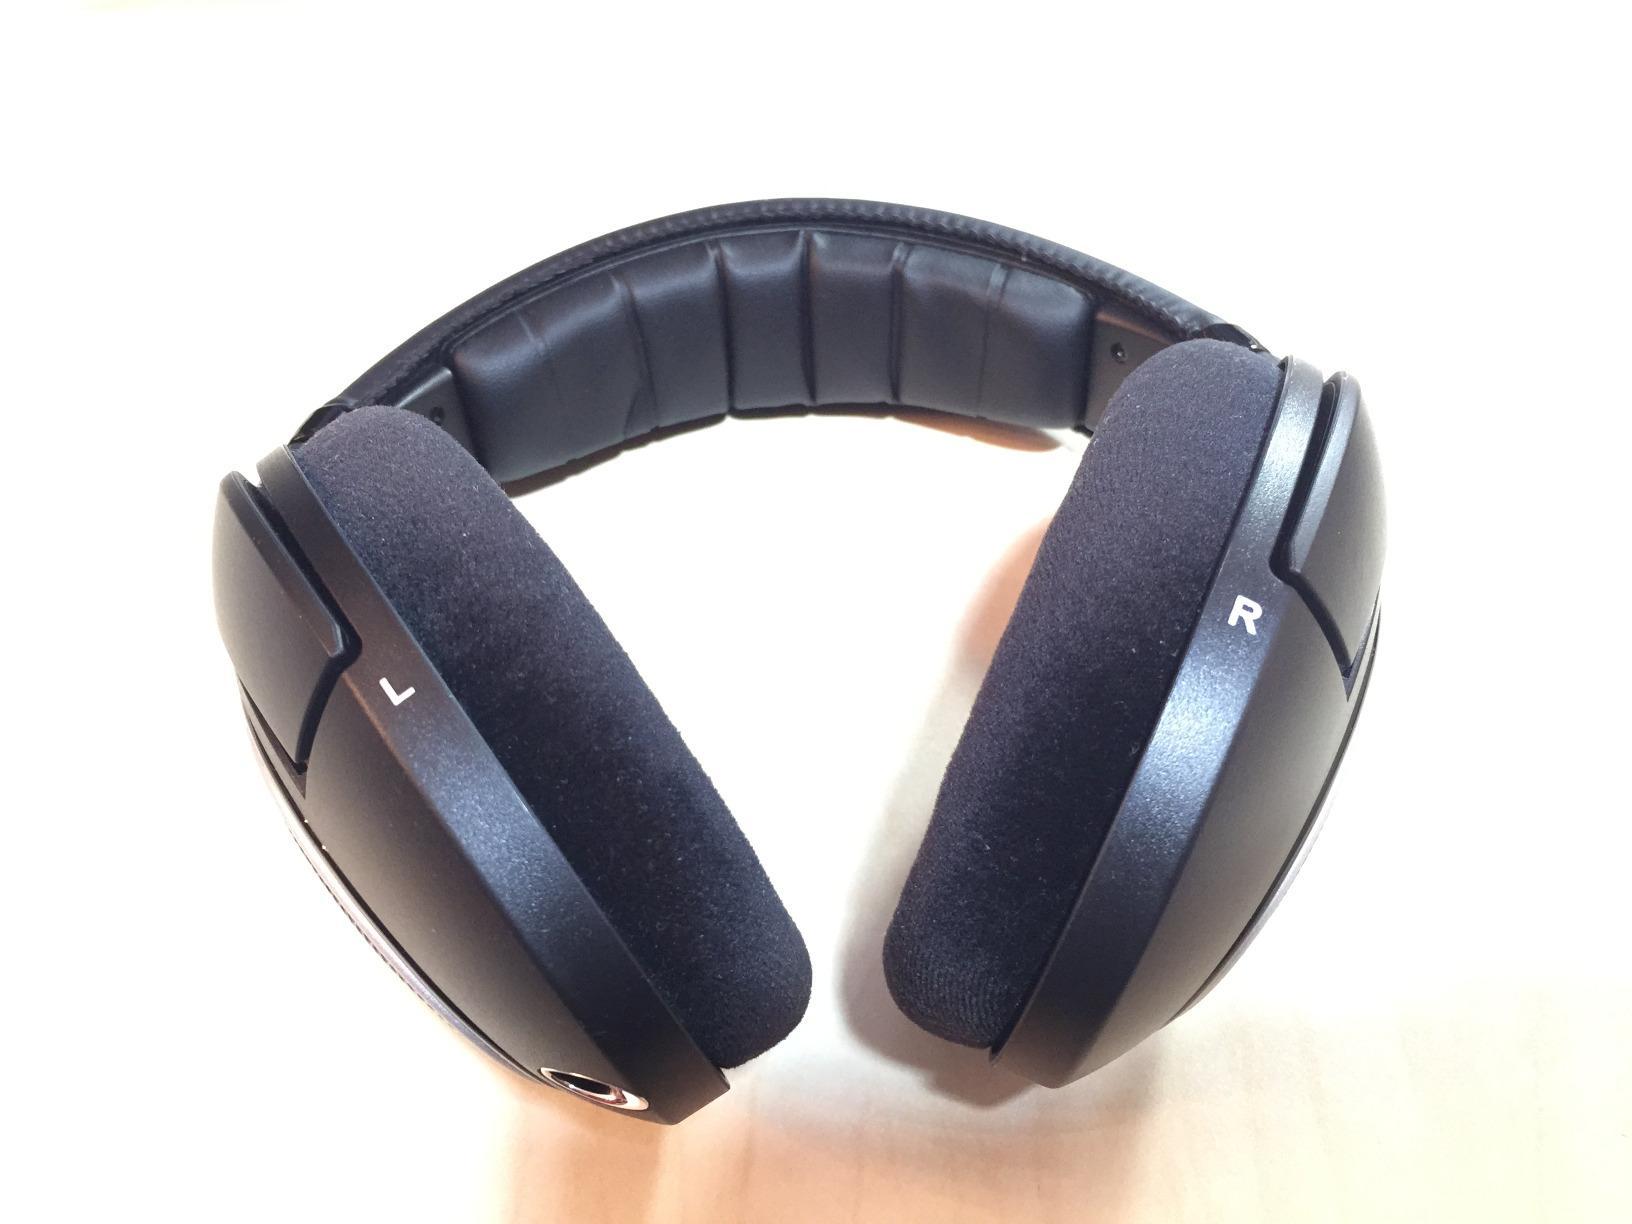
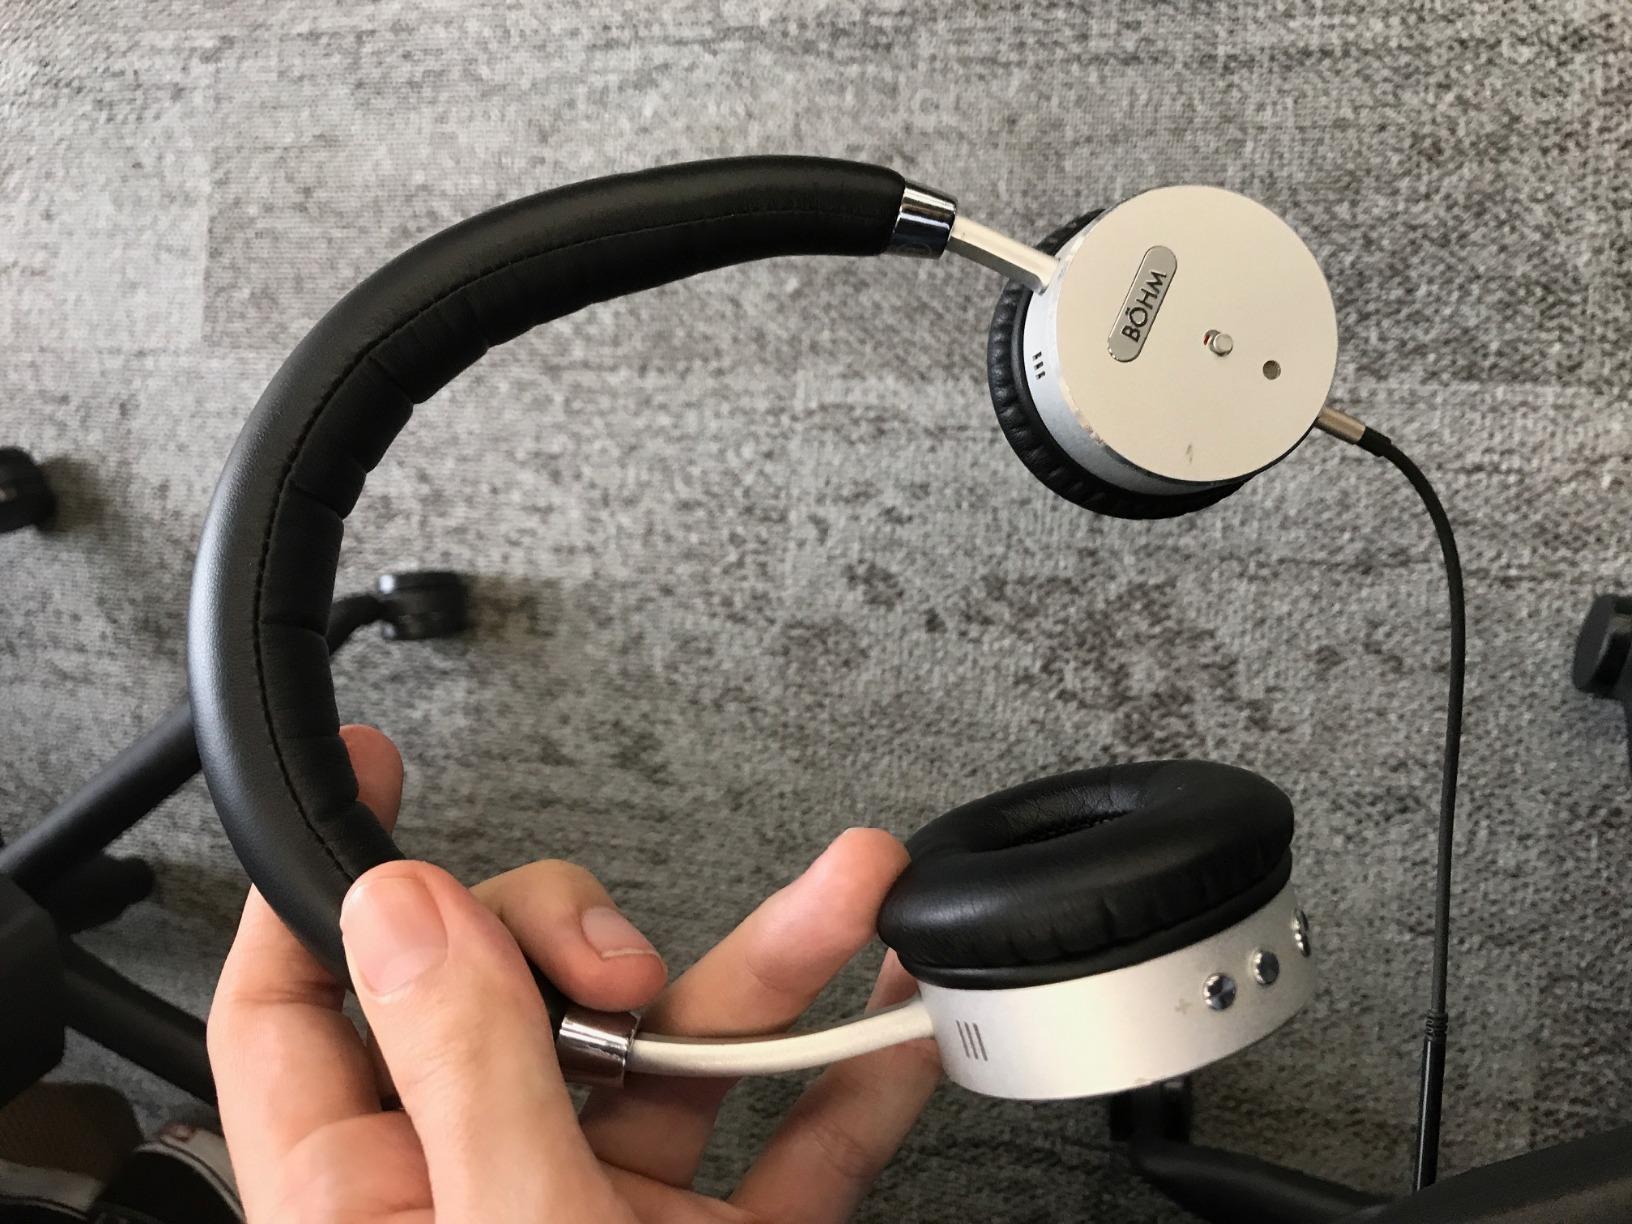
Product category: headphones
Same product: no